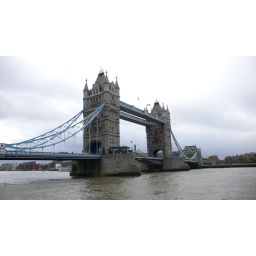
Although river traffic is now a fraction of what it used to be, it still takes priority over road traffic